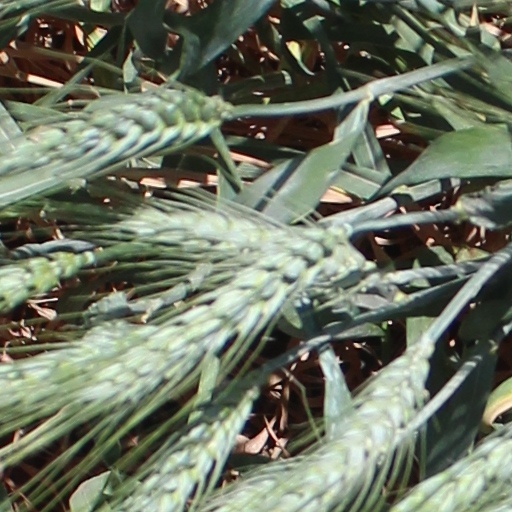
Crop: wheat